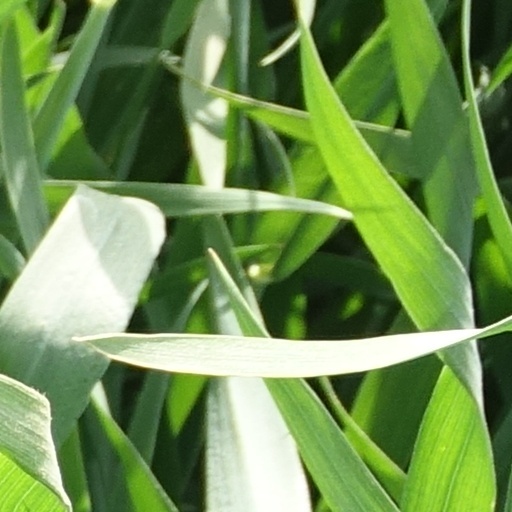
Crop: wheat